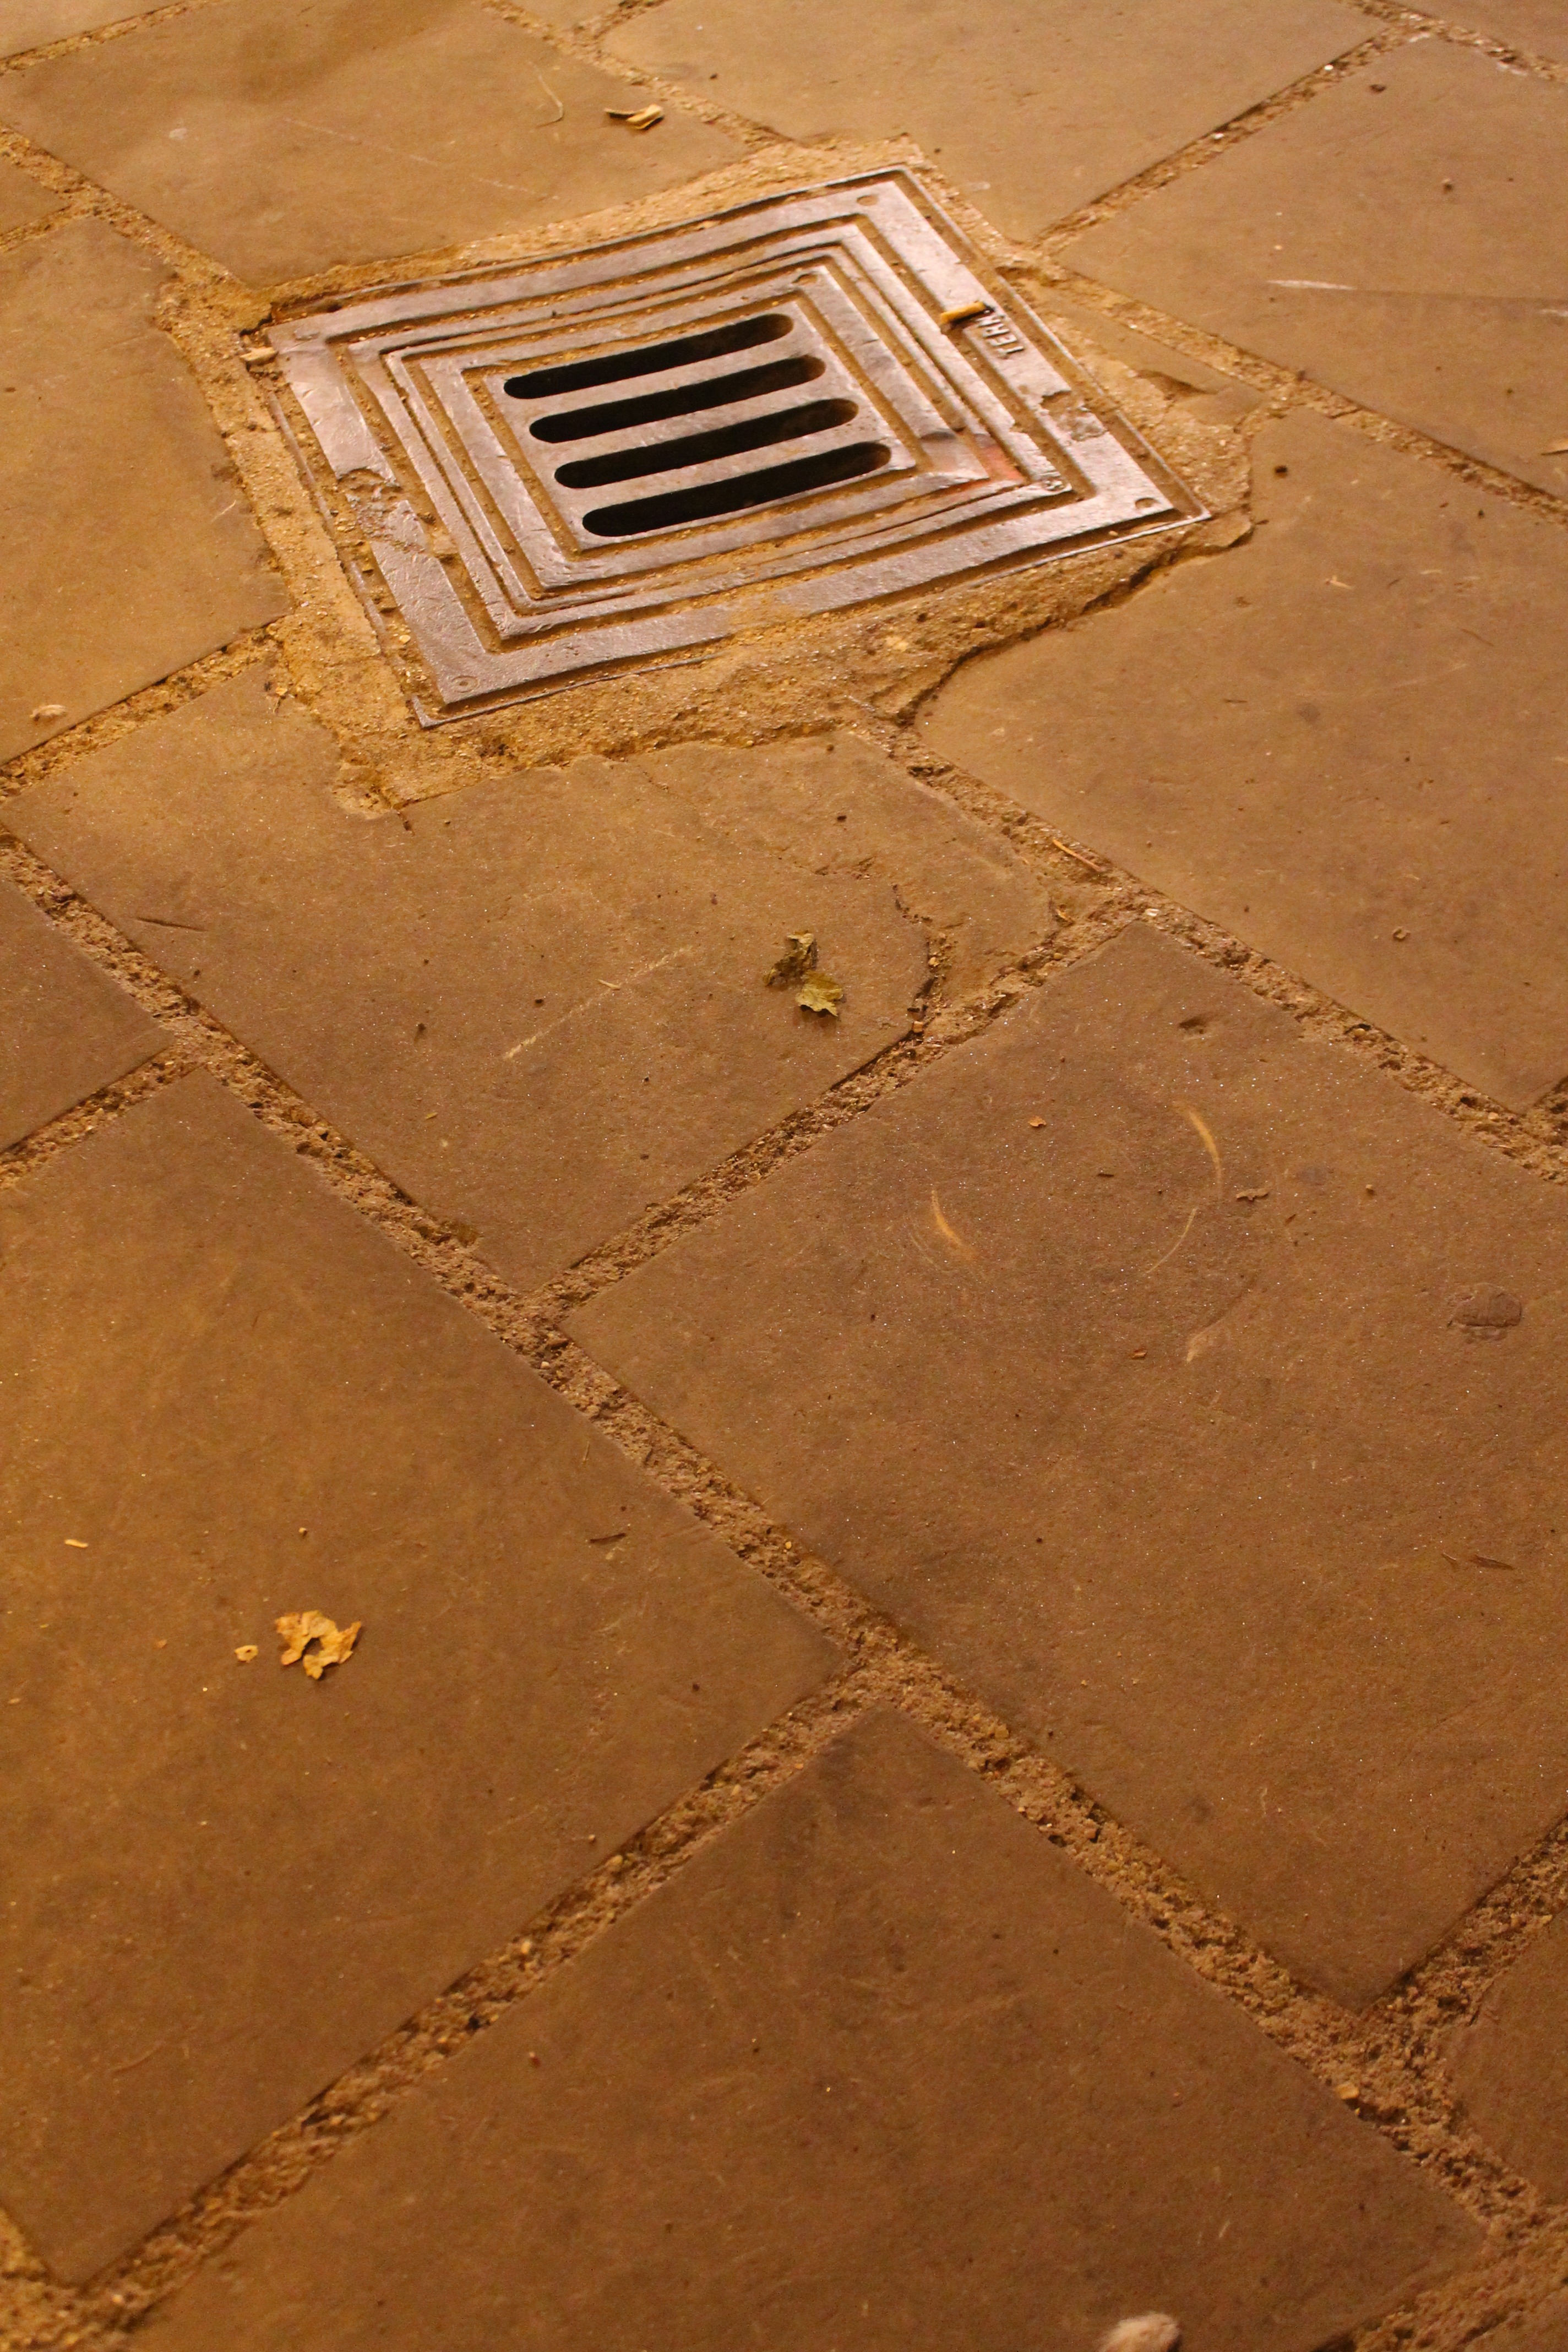
sand, wood, road, texture, floor, wall, line, soil, material, circle, stones, temple, drain, bricks, manhole, iron, shape, via, flooring, road surface, ancient history